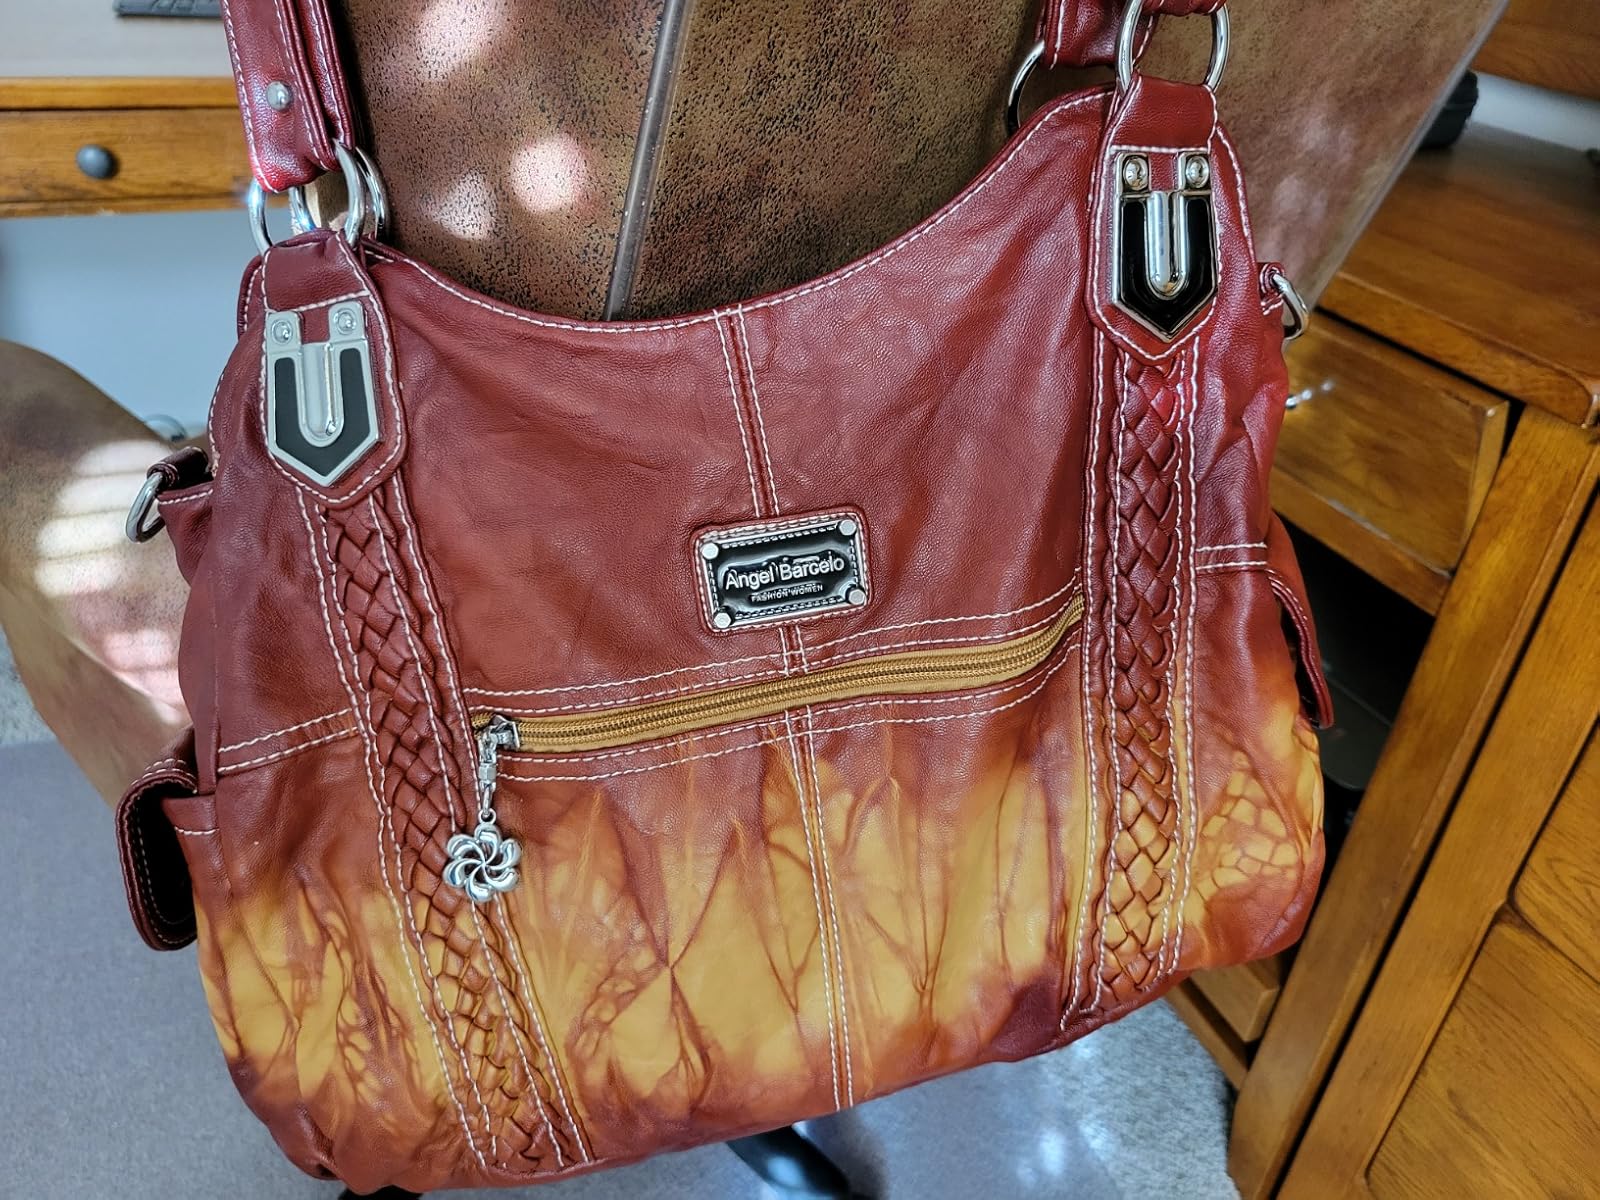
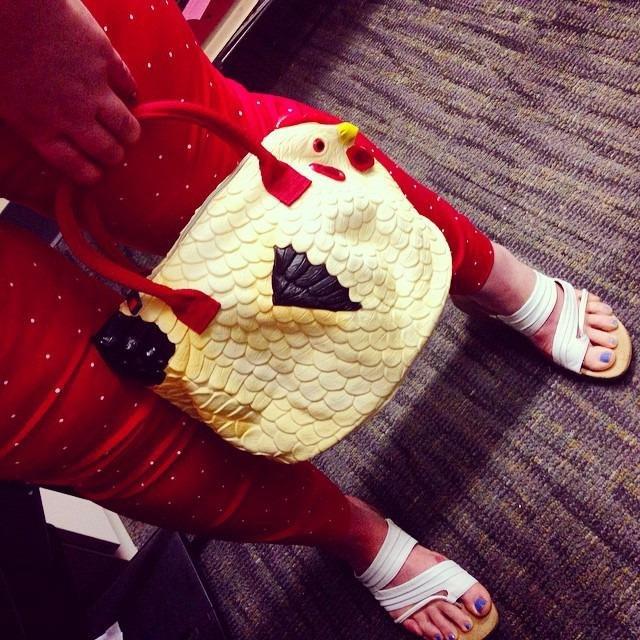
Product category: accessories_handbag
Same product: no